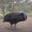
Label: bird